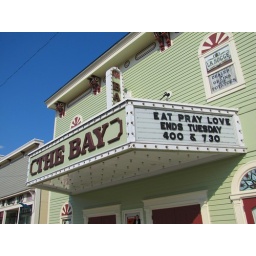
The Bay Theatre in Suttons Bay is the only movie theater in Leelanau County. It opened in 1946, although the building is older.